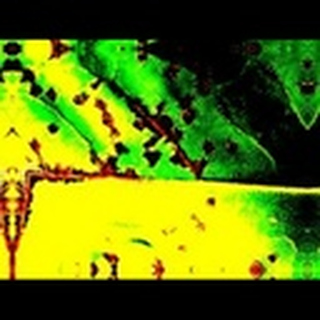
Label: cotton_bacterial_blight